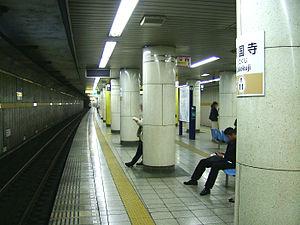
Gokokuji est une station du métro de Tokyo sur la ligne Yūrakuchō dans l'arrondissement de Bunkyō à Tokyo. Elle est exploitée par le Tokyo Metro.